Malea (singer-songwriter)

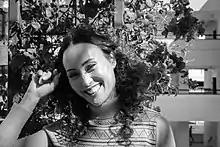

Malea is an American film producer, actor, singer, songwriter, and musician. She began her music career in opera, receiving her degree in Opera Performance from the Manhattan School of Music. She understudied and played the role of Tuptim in Broadway revival of "The King and I" at the Neil Simon Theatre. In 2007, she moved to Los Angeles, where she continued to focus on songwriting, recording and performing music.